North Bersted Man

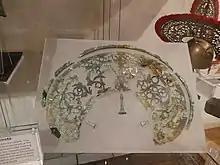
crest on helmet

The North Bersted Man is the modern name given to a warrior found in a burial at excavations by the Thames Valley Archaeological services made in 2008 near North Bersted. The burial contained an exceptional set of objects. It was found within settlement remains that date from the Iron Age to the Roman period. The burial of the North Bersted Man dates to the first century BC.